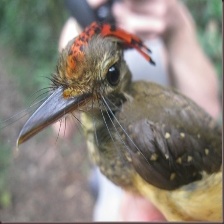
Species: ROYAL FLYCATCHER
Scientific name: ONYCHORHYNCHUS